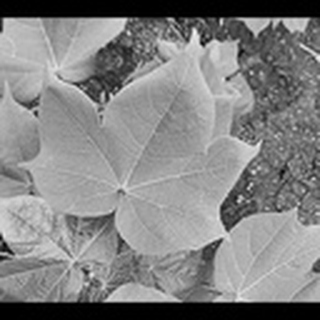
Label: healthy_cotton